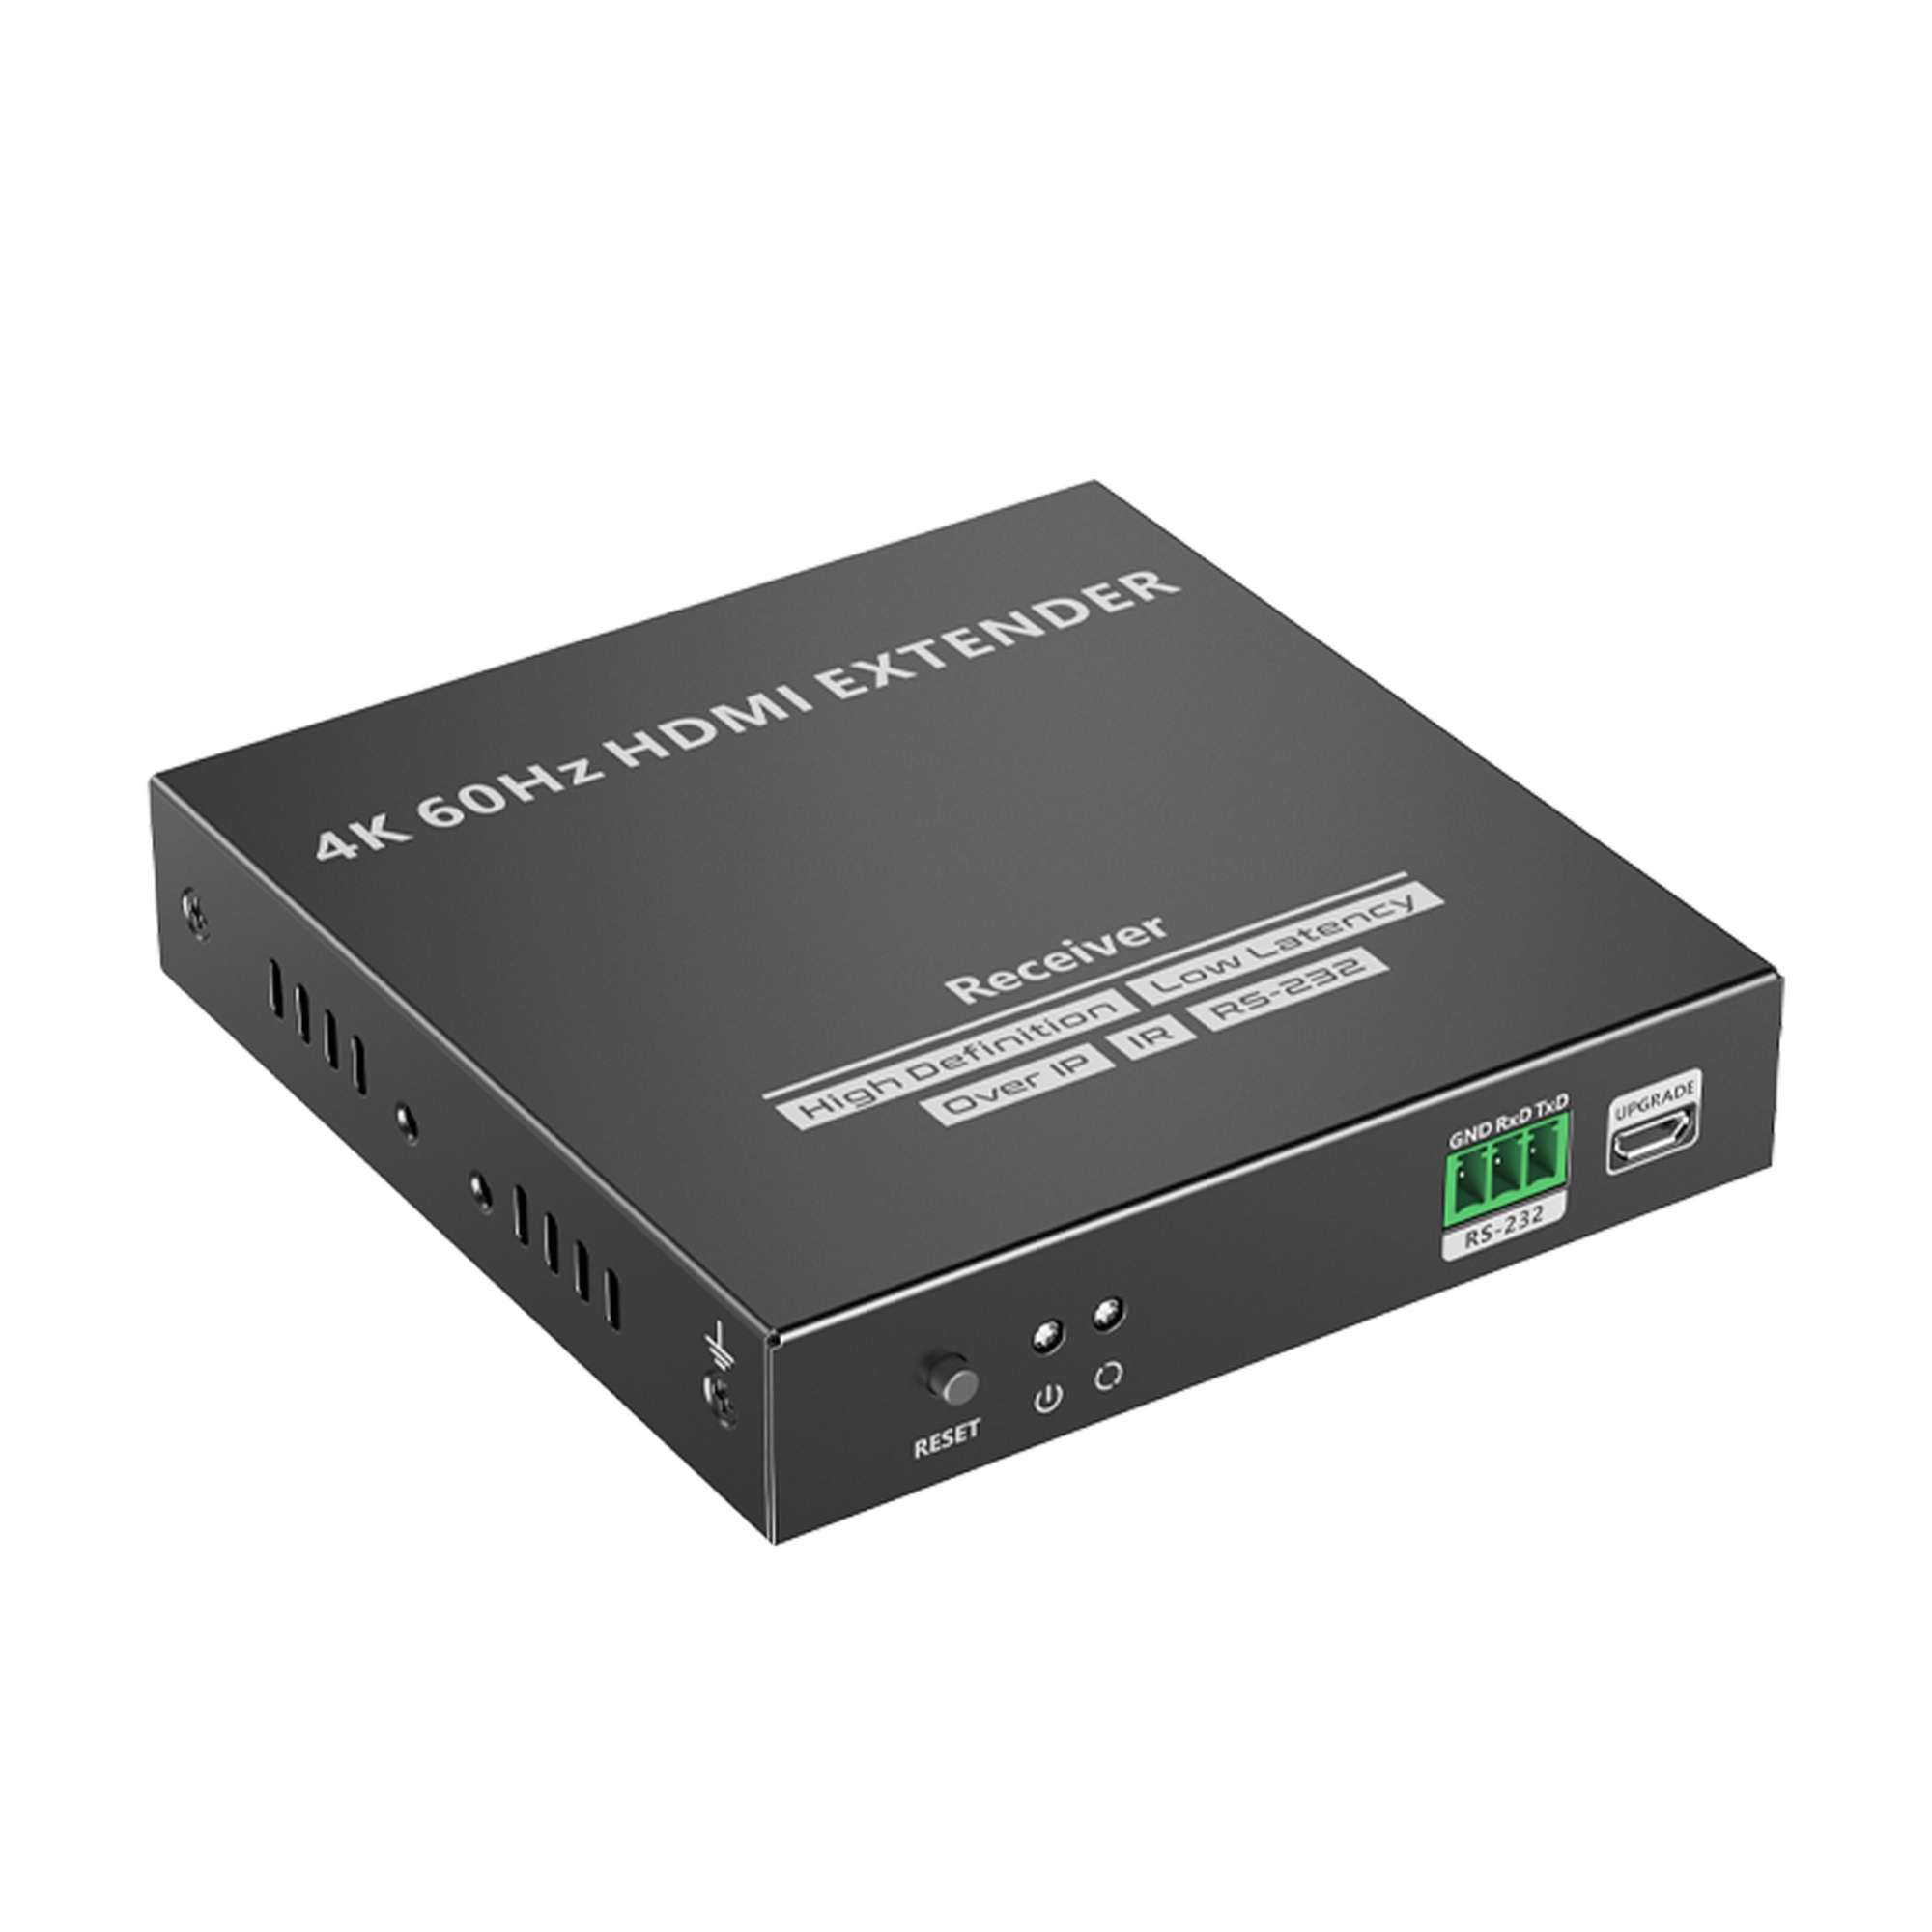
Receptor Compatible para Kit TT582 | 4K @60Hz | Cat 6, 6a y 7 |  hasta 150 metros |
TT582-RX Caracteristicas HDMI: 2.0 HDCP: 2.2 Ancho de banda: 18Mbps Resiluciones: 3840x2160@24/30/50/60Hz&comma; 1080p@50/60Hz&comma; 720p@50/60Hz&comma; 1920x1200@60Hz&comma; 2560x1440@60Hz&comma; 2560x1600@60H Formato de audio: LPCM Rango de frecuencia de IR : 20-60Khz Conector HDMI : Tipo A&comma; hembra&comma; 19 pines Dimensiones: 106(L)*103(W)*20.6(H)mm Peso neto: 217.5g Fuente de alimentación: 5V/1A Consumo: ≤ 2.5W Temperatura de operación: -20~60℃ Incluye: 1x Fuente de 5V/1A 1x Transmisor de Infrarrojos 1x Receptor de Infrarrojos 1x Manual de usuario
Brand: EPCOM TITANIUM
Category: Electronics > Electronics Accessories > Audio & Video Splitters & Switches > HDMI Splitters & Switches